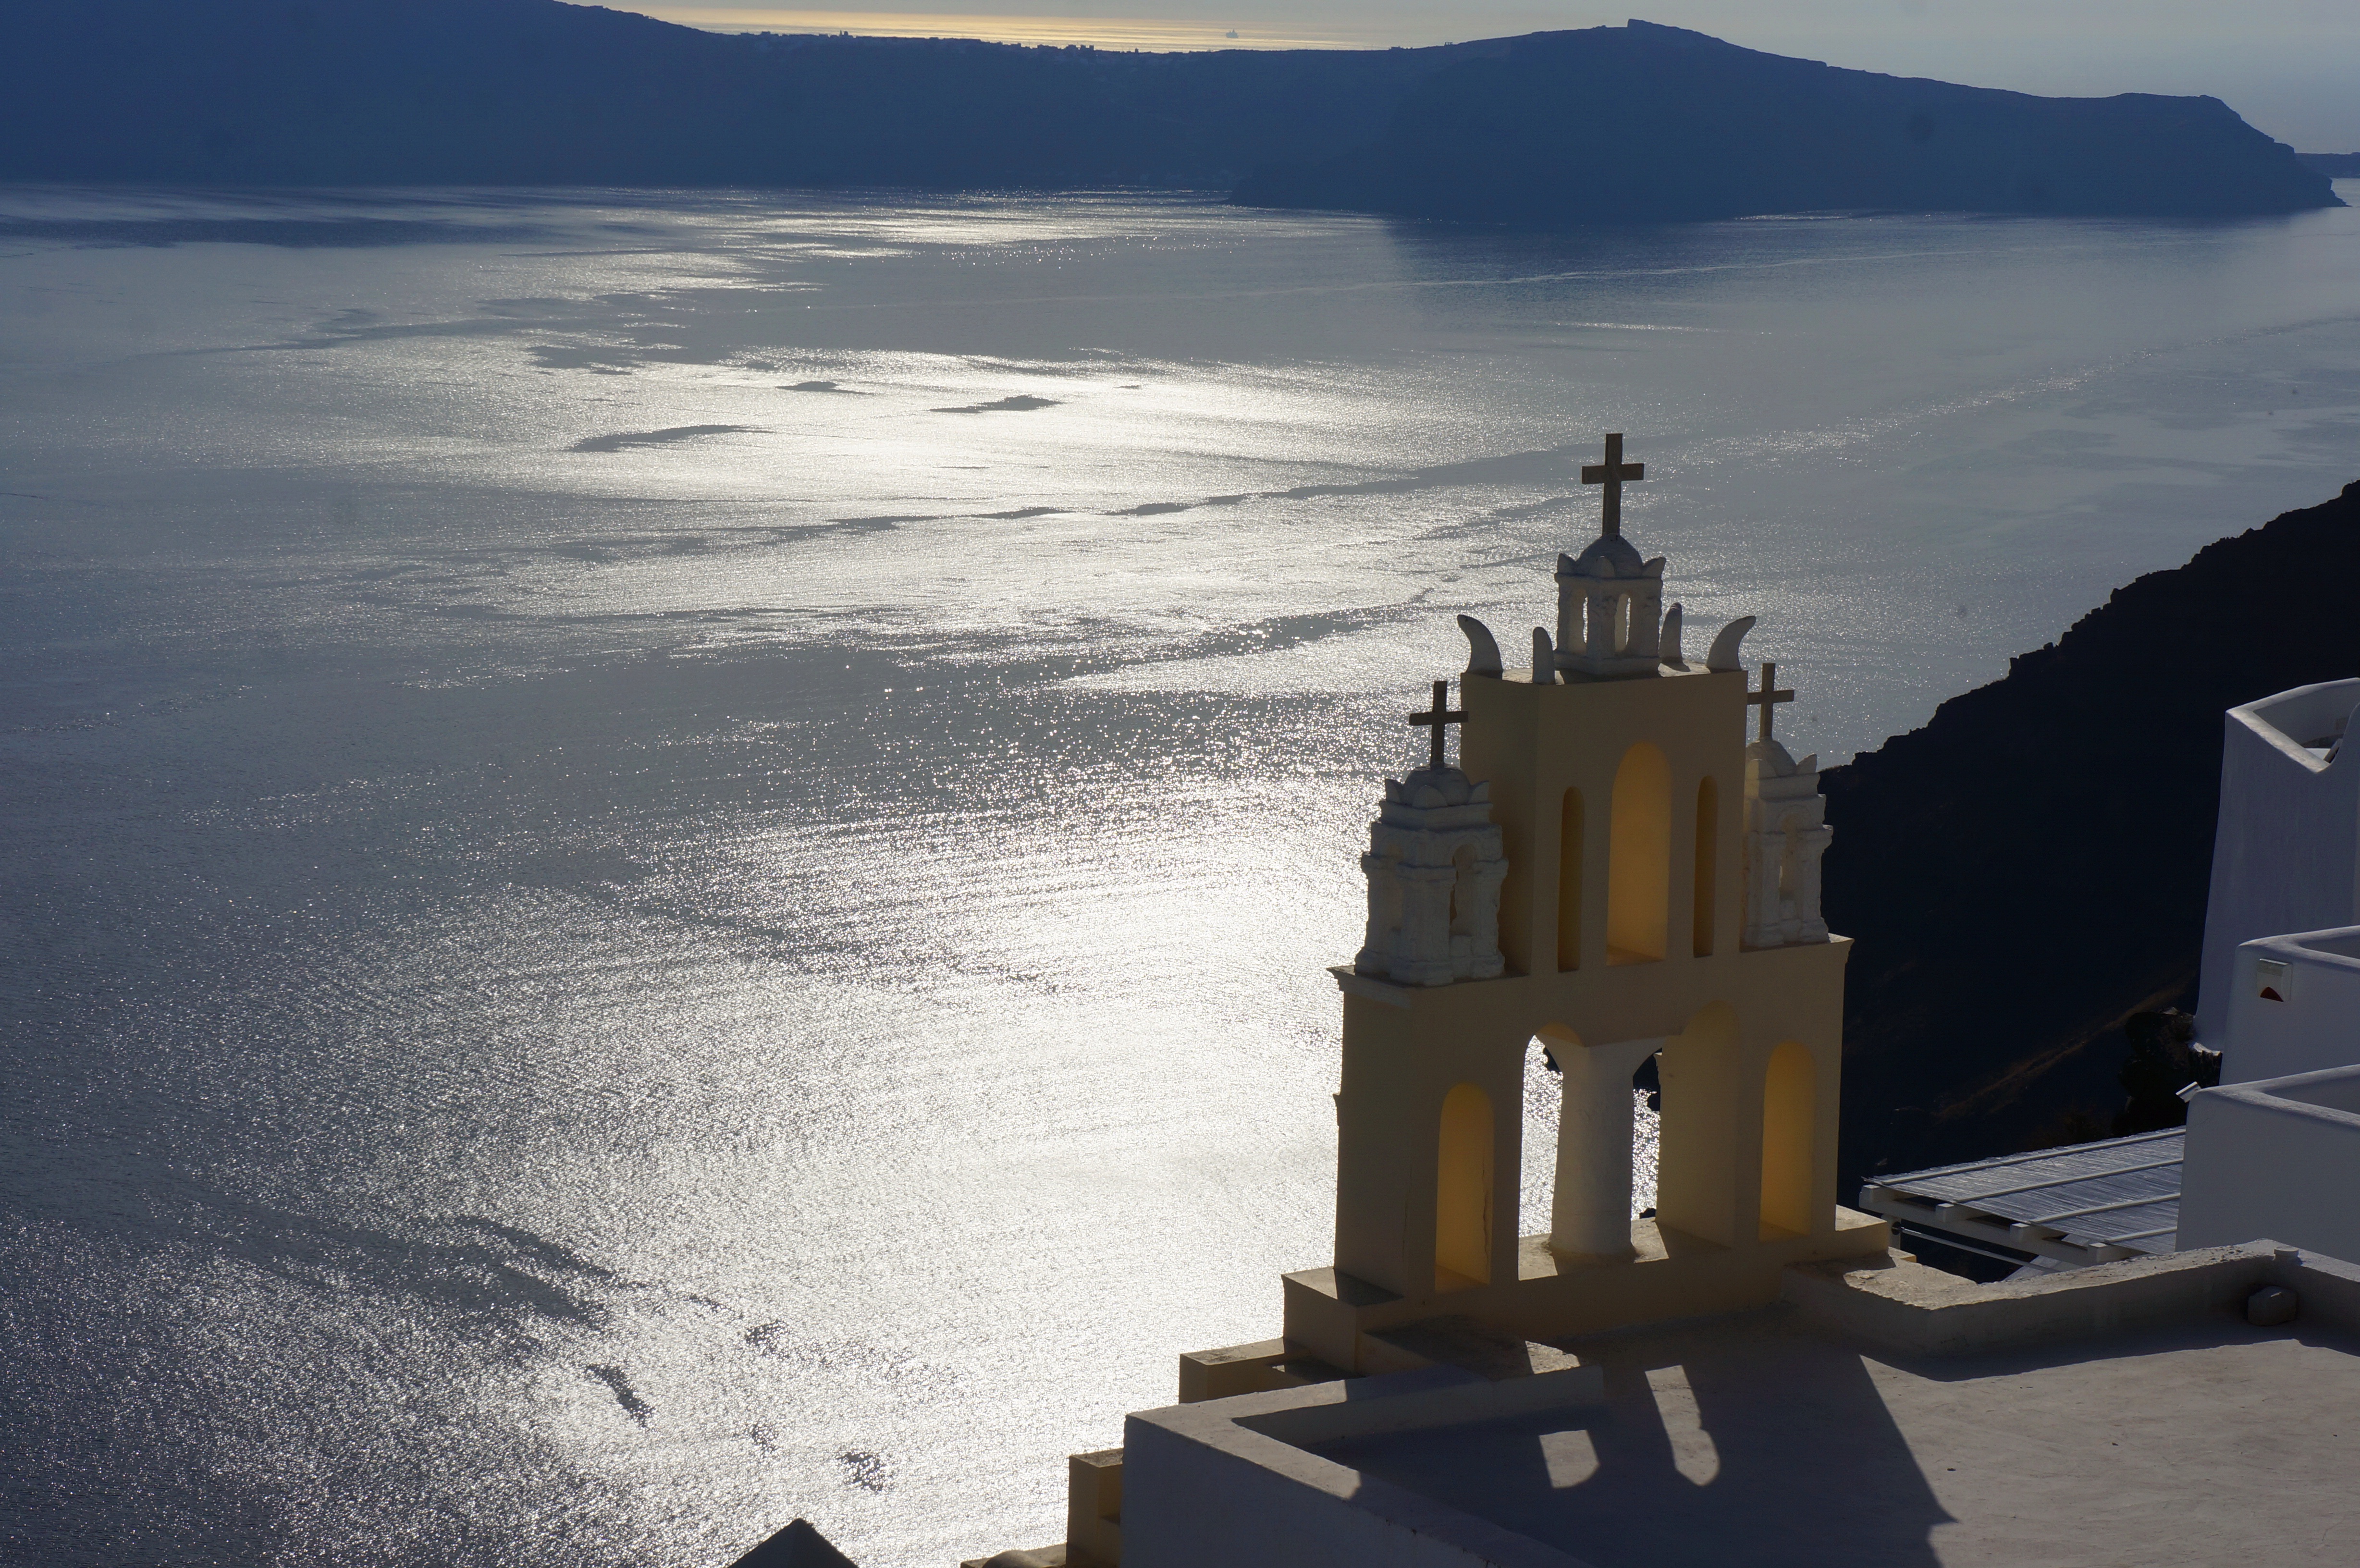
sea, coast, ocean, mountain, cloud, morning, village, europe, reflection, greek, mediterranean, tower, church